Attack of the Show!

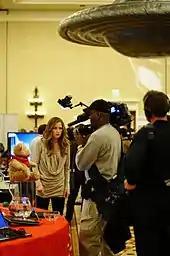
Candace Bailey in the production of an "Attack of the Show!" episode in January 2011.

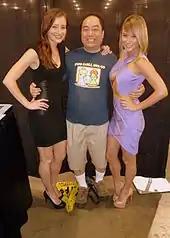
Candace Bailey and Sara Jean Underwood with a fan

After the departure of Munn, "AOTS" featured several guest co-hosts including: Candace Bailey, Jessica Chobot, Alison Haislip, Carrie Keagan, Alessandra Torresani, Sara Underwood, Milynn Sarley, and Morgan Webb. Bailey became the new co-host with Pereira on January 11, 2011.